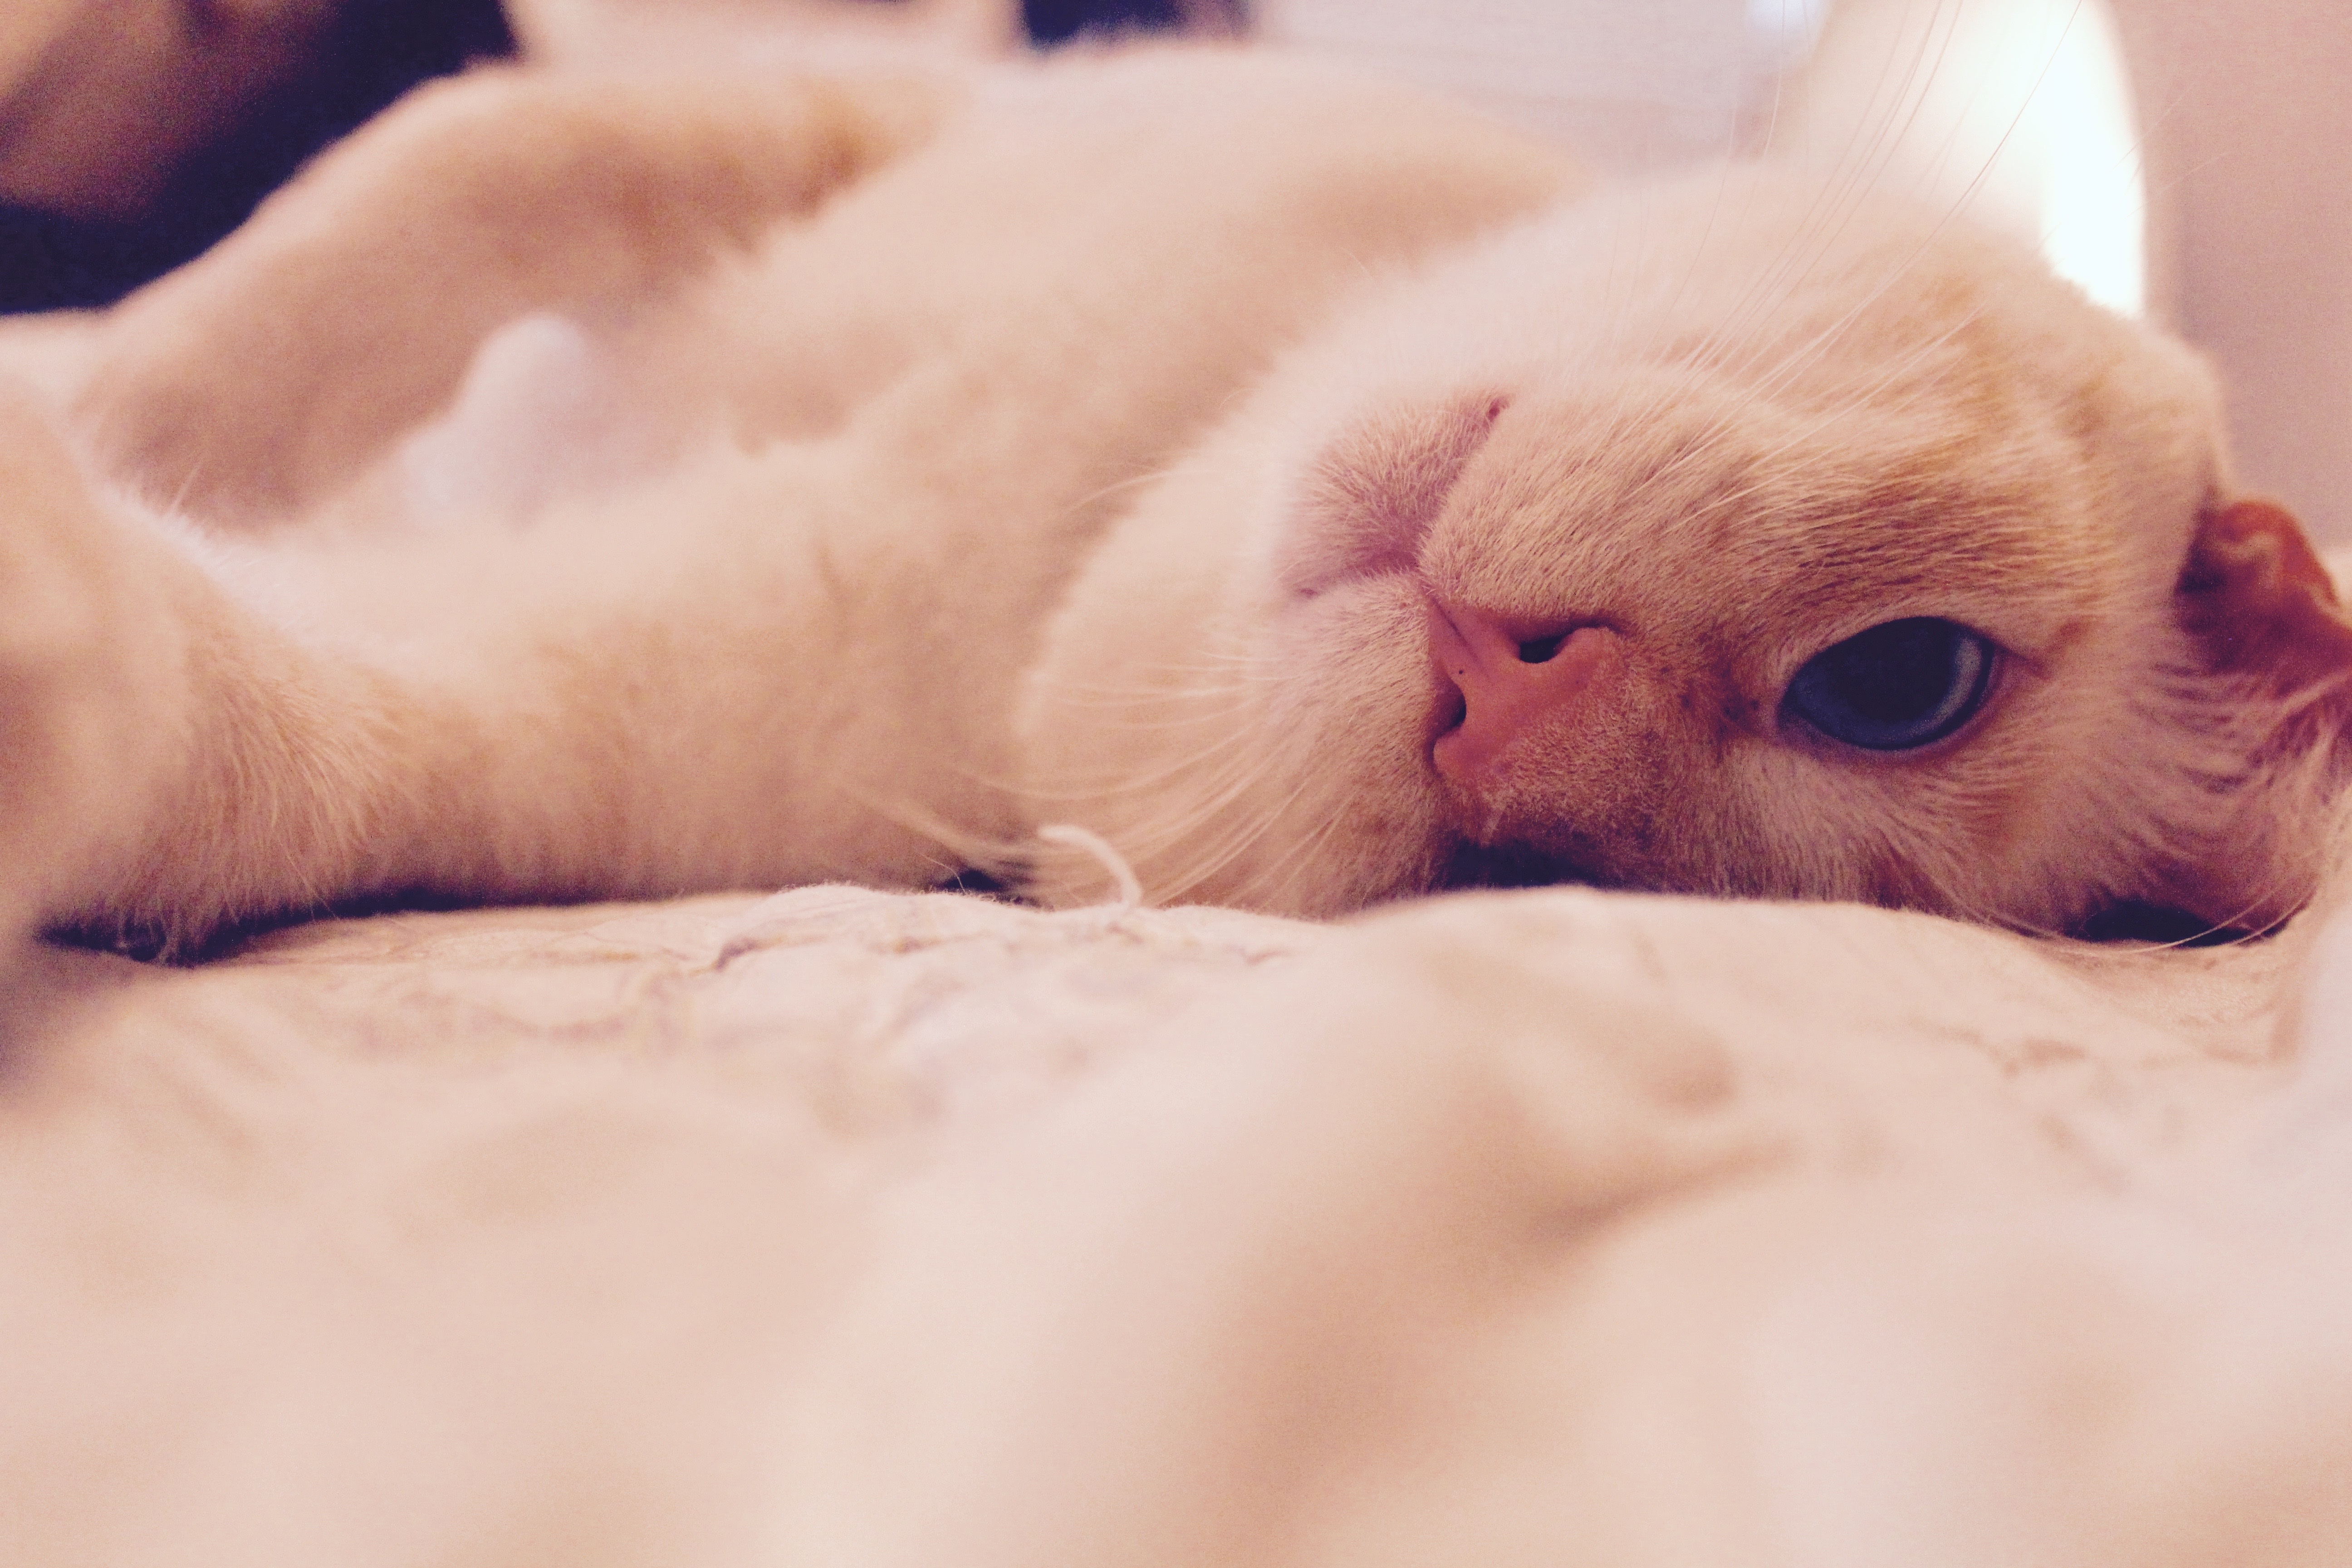
white, animal, cute, love, pet, fur, young, kitten, cat, feline, mammal, close up, nose, whiskers, kitty, happy, eye, furry, skin, vertebrate, funny, domestic, adorable, cute cat, cute animals, funny cat, cat isolated, small to medium sized cats, cat like mammal